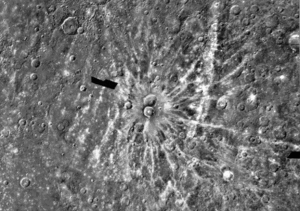
Une structure rayonnée, également appelée système rayonnant ou traînées rayonnantes, est un ensemble de traînées d'éjectas disposées de manière radiale autour d'un cratère d'impact, et constituées de la matière expulsée lors de sa formation. Elles peuvent s'étendre sur des distances équivalentes à plusieurs fois le diamètre du cratère lui-même, et s'accompagnent souvent de petits cratères secondaires formés par de plus gros amas expulsés par l'impact initial. On en trouve sur la Lune, sur Mercure, sur Mars, et sur certaines lunes des géantes gazeuses du système solaire.